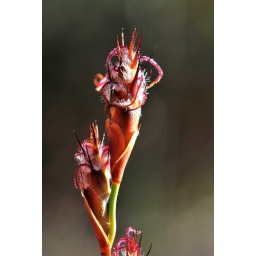
A female flower glowing in the late afternoon sun.